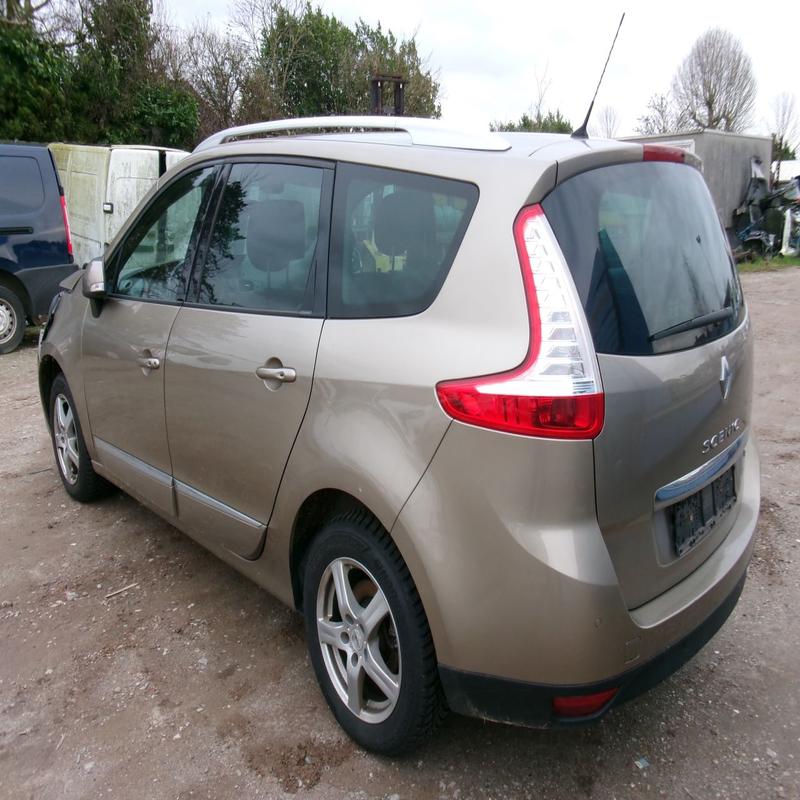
Aucun dommage détecté.
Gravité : aucun